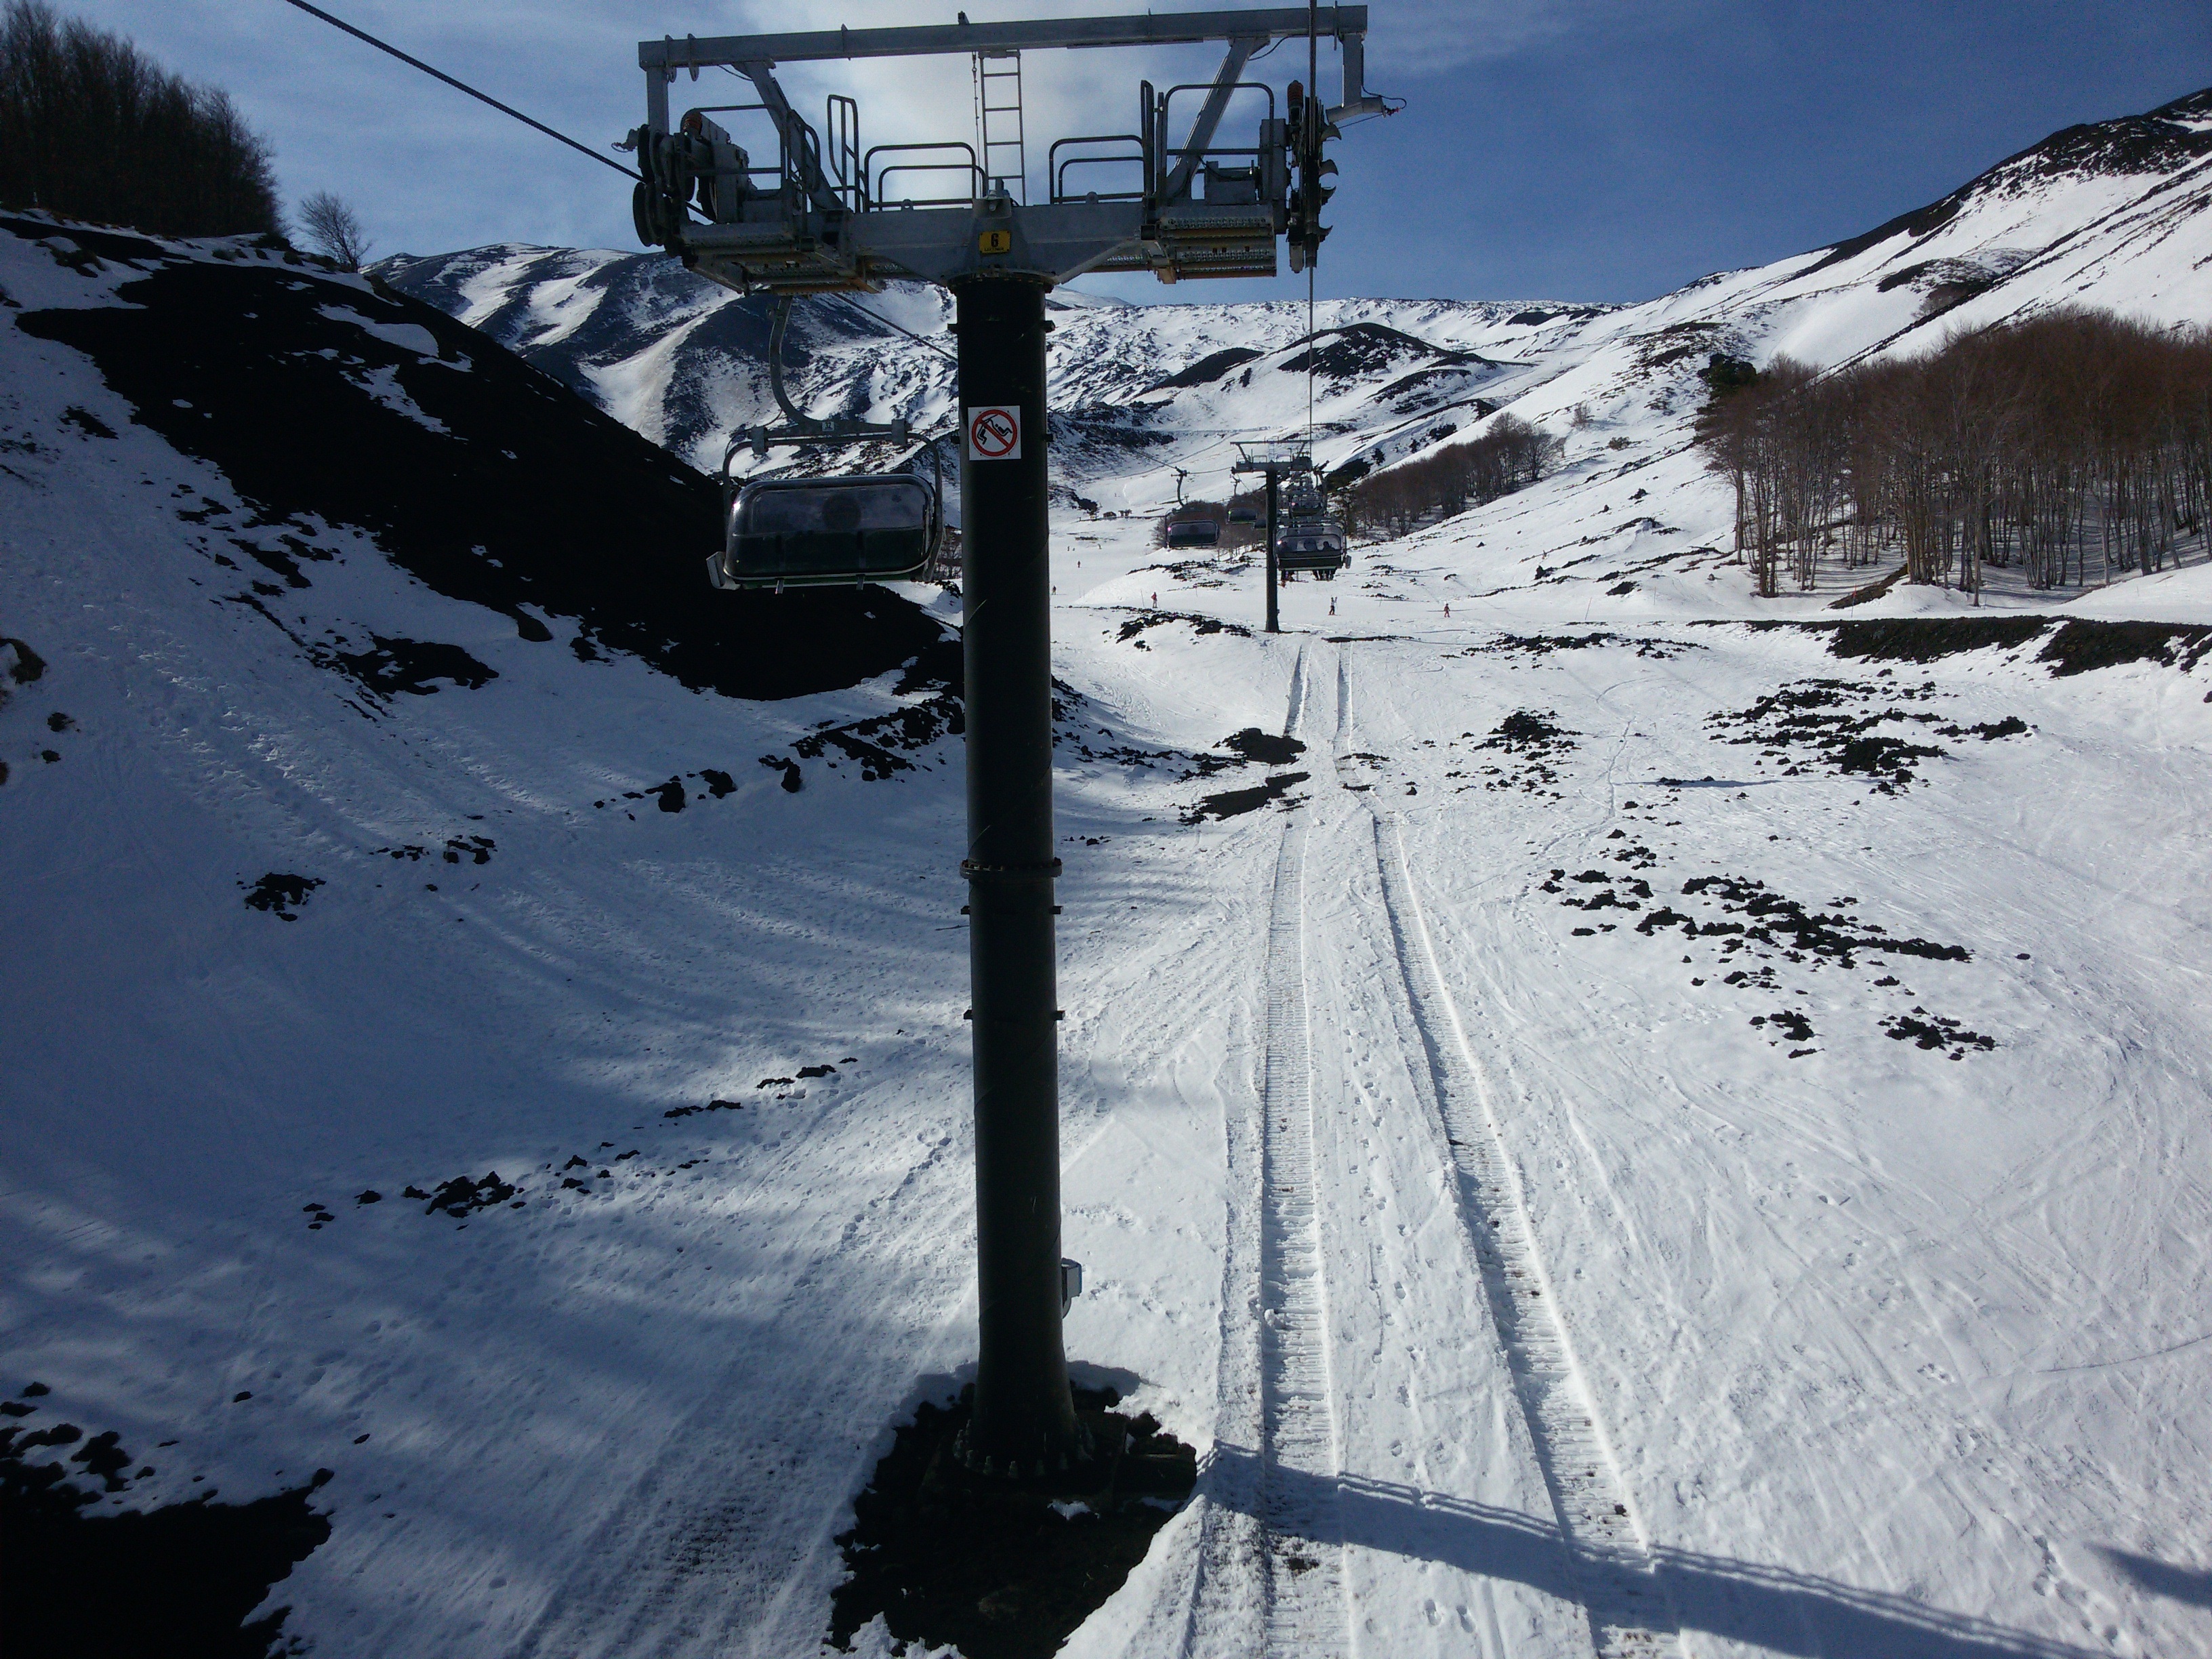
mountain, snow, winter, track, mountain range, chairlift, weather, italy, skiing, season, sports equipment, winter landscape, winter sport, resort, alps, ski, piste, sci, skier, nordic skiing, ski equipment, the snow, geological phenomenon